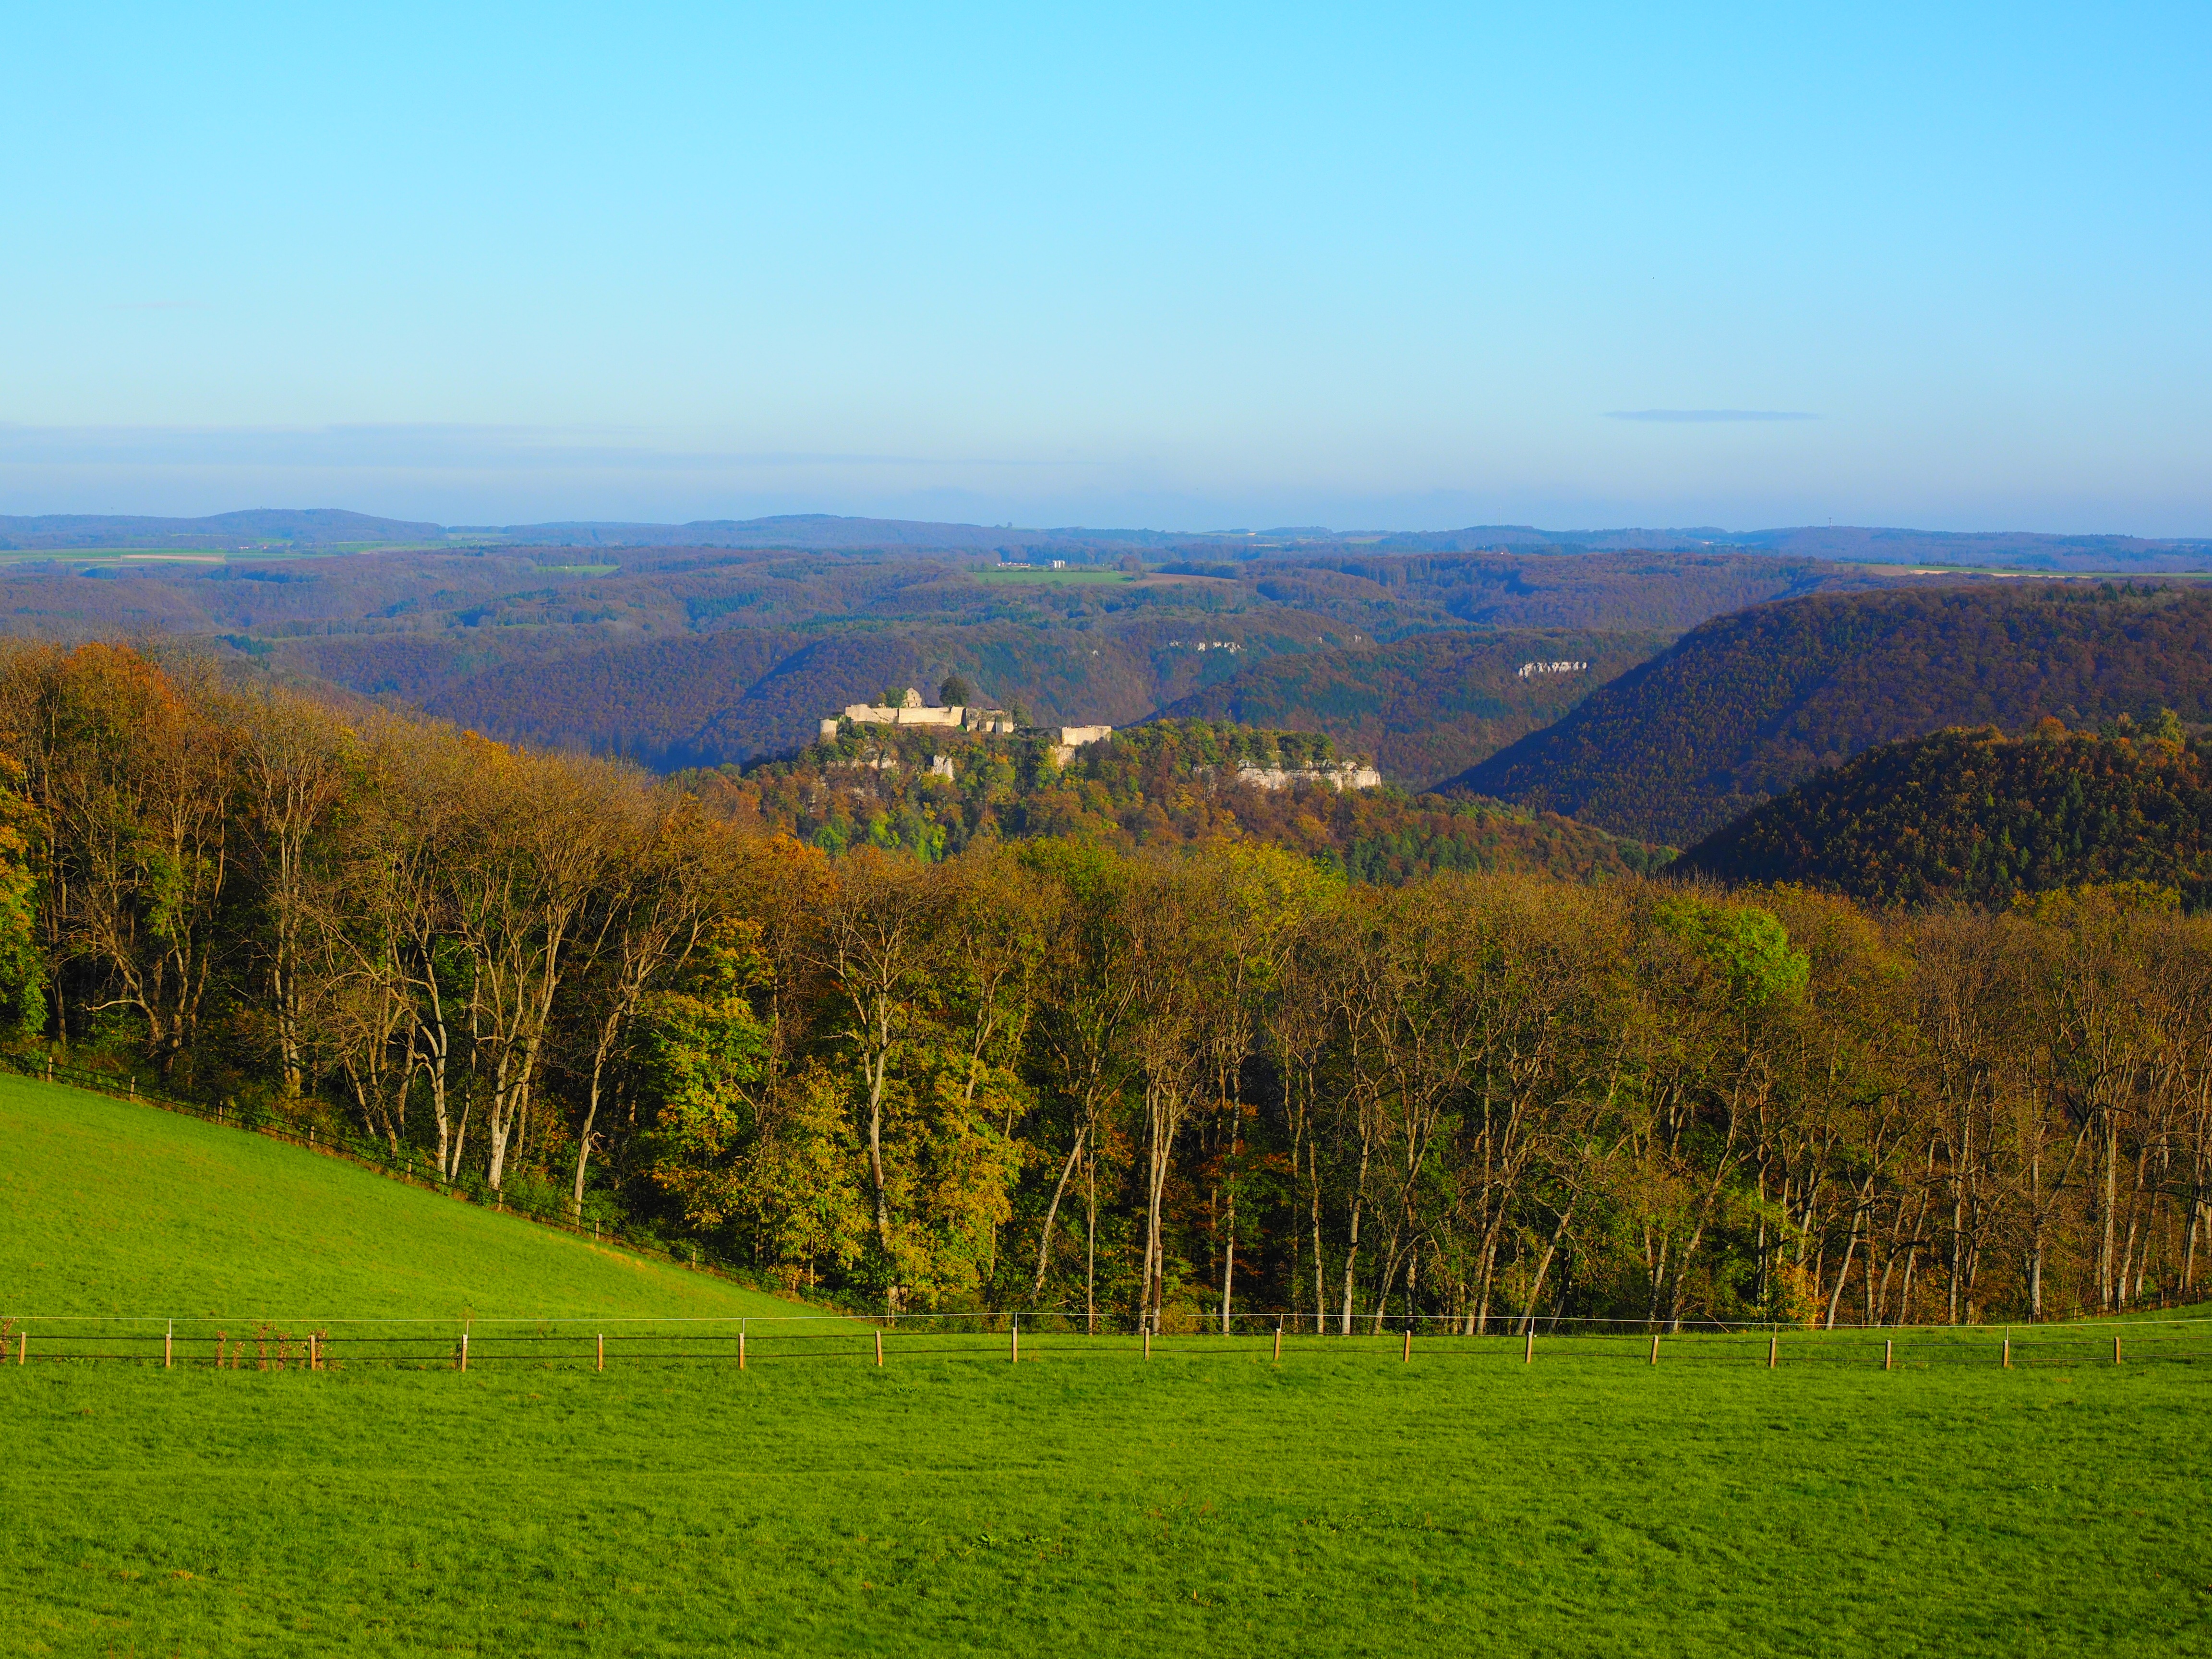
landscape, tree, nature, forest, grass, wilderness, mountain, plant, field, meadow, leaf, hill, valley, mountain range, pasture, autumn, castle, ruin, agriculture, ridge, plain, grassland, vision, outlook, plateau, habitat, late summer, ecosystem, rural area, landform, swabian alb, migratory goal, burg hohenurach, hohenurach, high urach, urach, natural environment, geographical feature, woody plant, mountainous landforms